Oranges and Sunshine

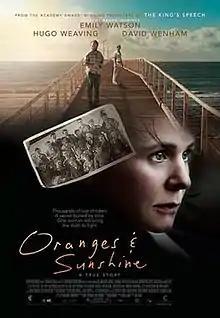
Theatrical film poster

Oranges and Sunshine is a 2010 biographical drama film directed by Jim Loach, in his directorial debut, with a screenplay by Rona Munro, based on the 1994 book "Empty Cradles" by Margaret Humphreys. The film stars Emily Watson, Hugo Weaving and David Wenham.